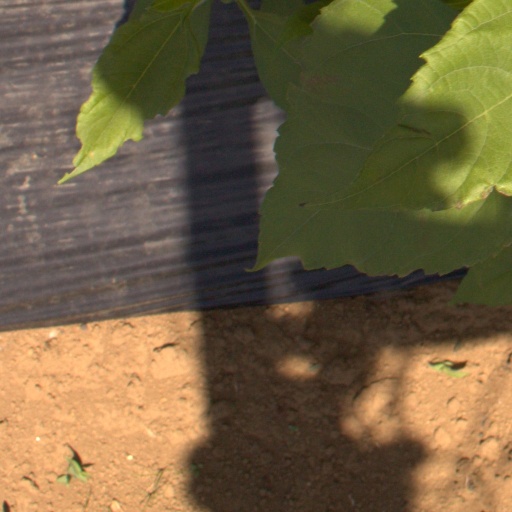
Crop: Jerusalem artichoke